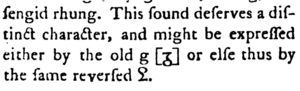
Ꝿ, appelé G insulaire culbuté, est une lettre additionnelle utilisée dans une grammaire du vieux cornique en même temps que le G insulaire ‹ Ᵹ ᵹ › et le G ‹ G g ›.